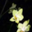
Label: orchid